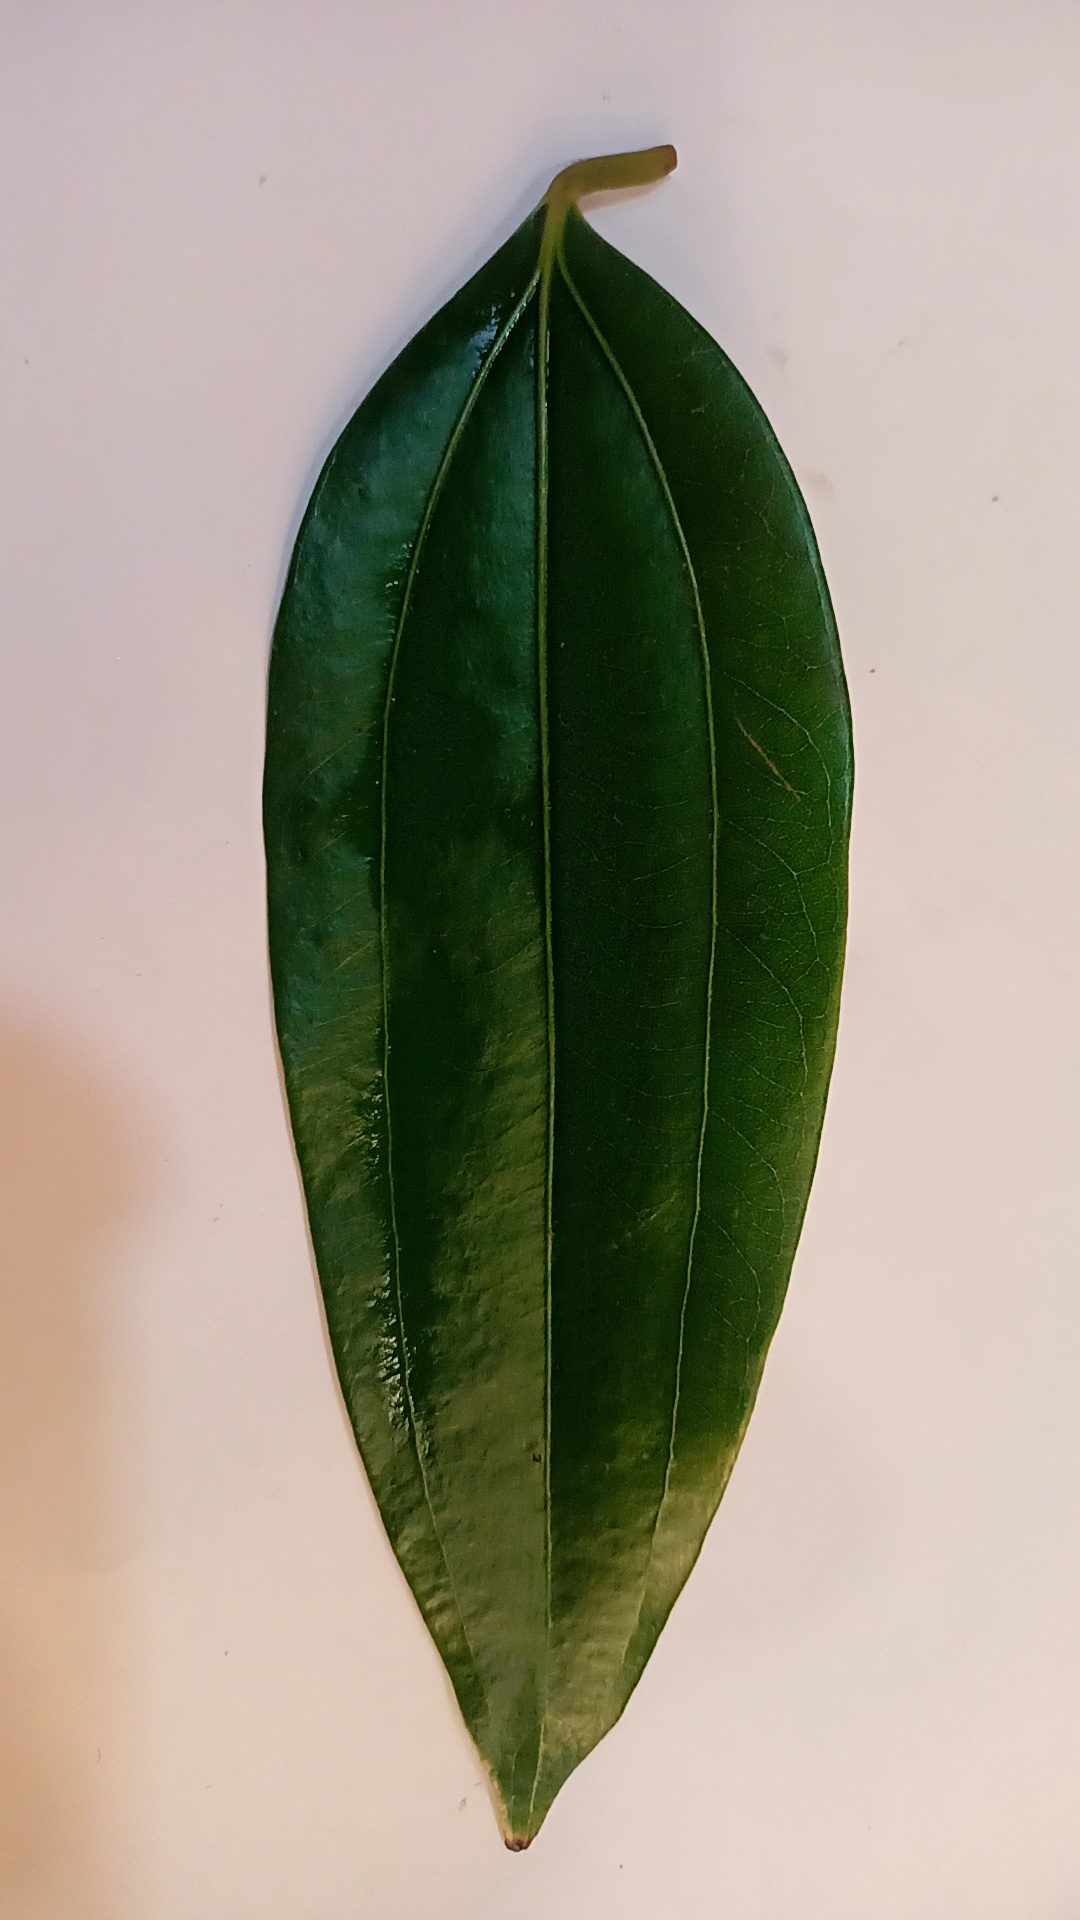
Label: Healthy